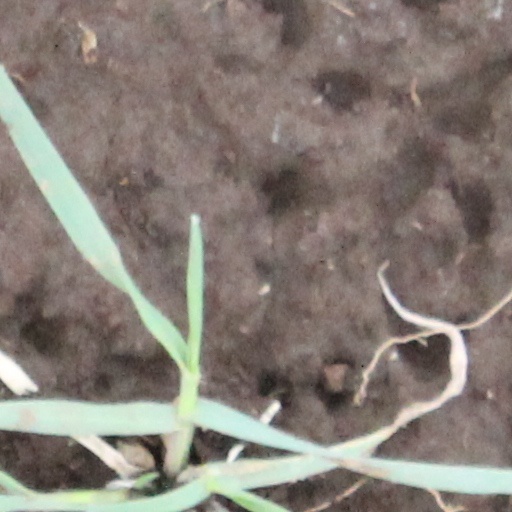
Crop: wheat